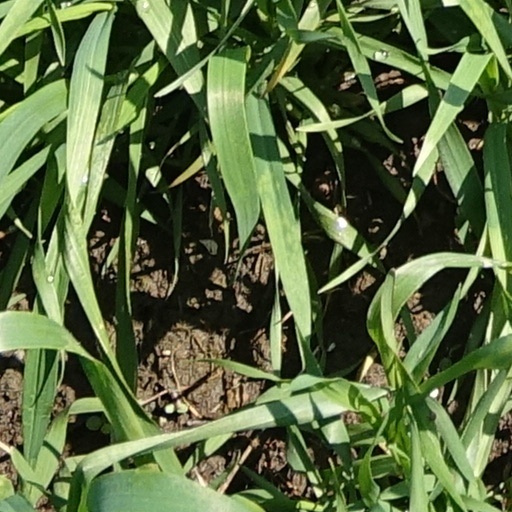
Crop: wheat